Buchanan Furnace

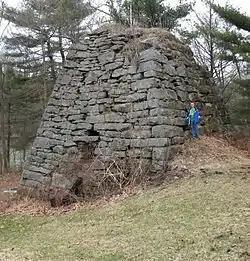

The Buchanan Furnace is a historic iron furnace located in Licking Township, Clarion County, Pennsylvania. It was built in 1844, and is a cold blast charcoal furnace measuring 30 feet by 33 feet at the base and 33 feet tall. It had a maximum production of 1,200 tons per year and was abandoned in 1858 because of a lack of timber to be used as fuel.